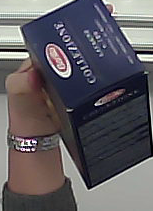
Product: barilla_lasagne